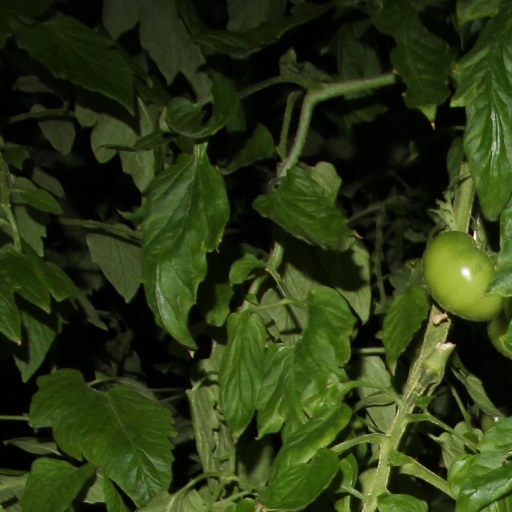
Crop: tomato